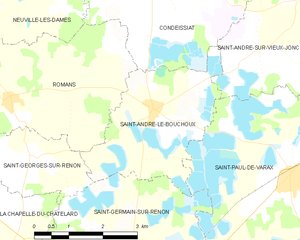
Carte des communes françaises: Saint-André-le-Bouchoux